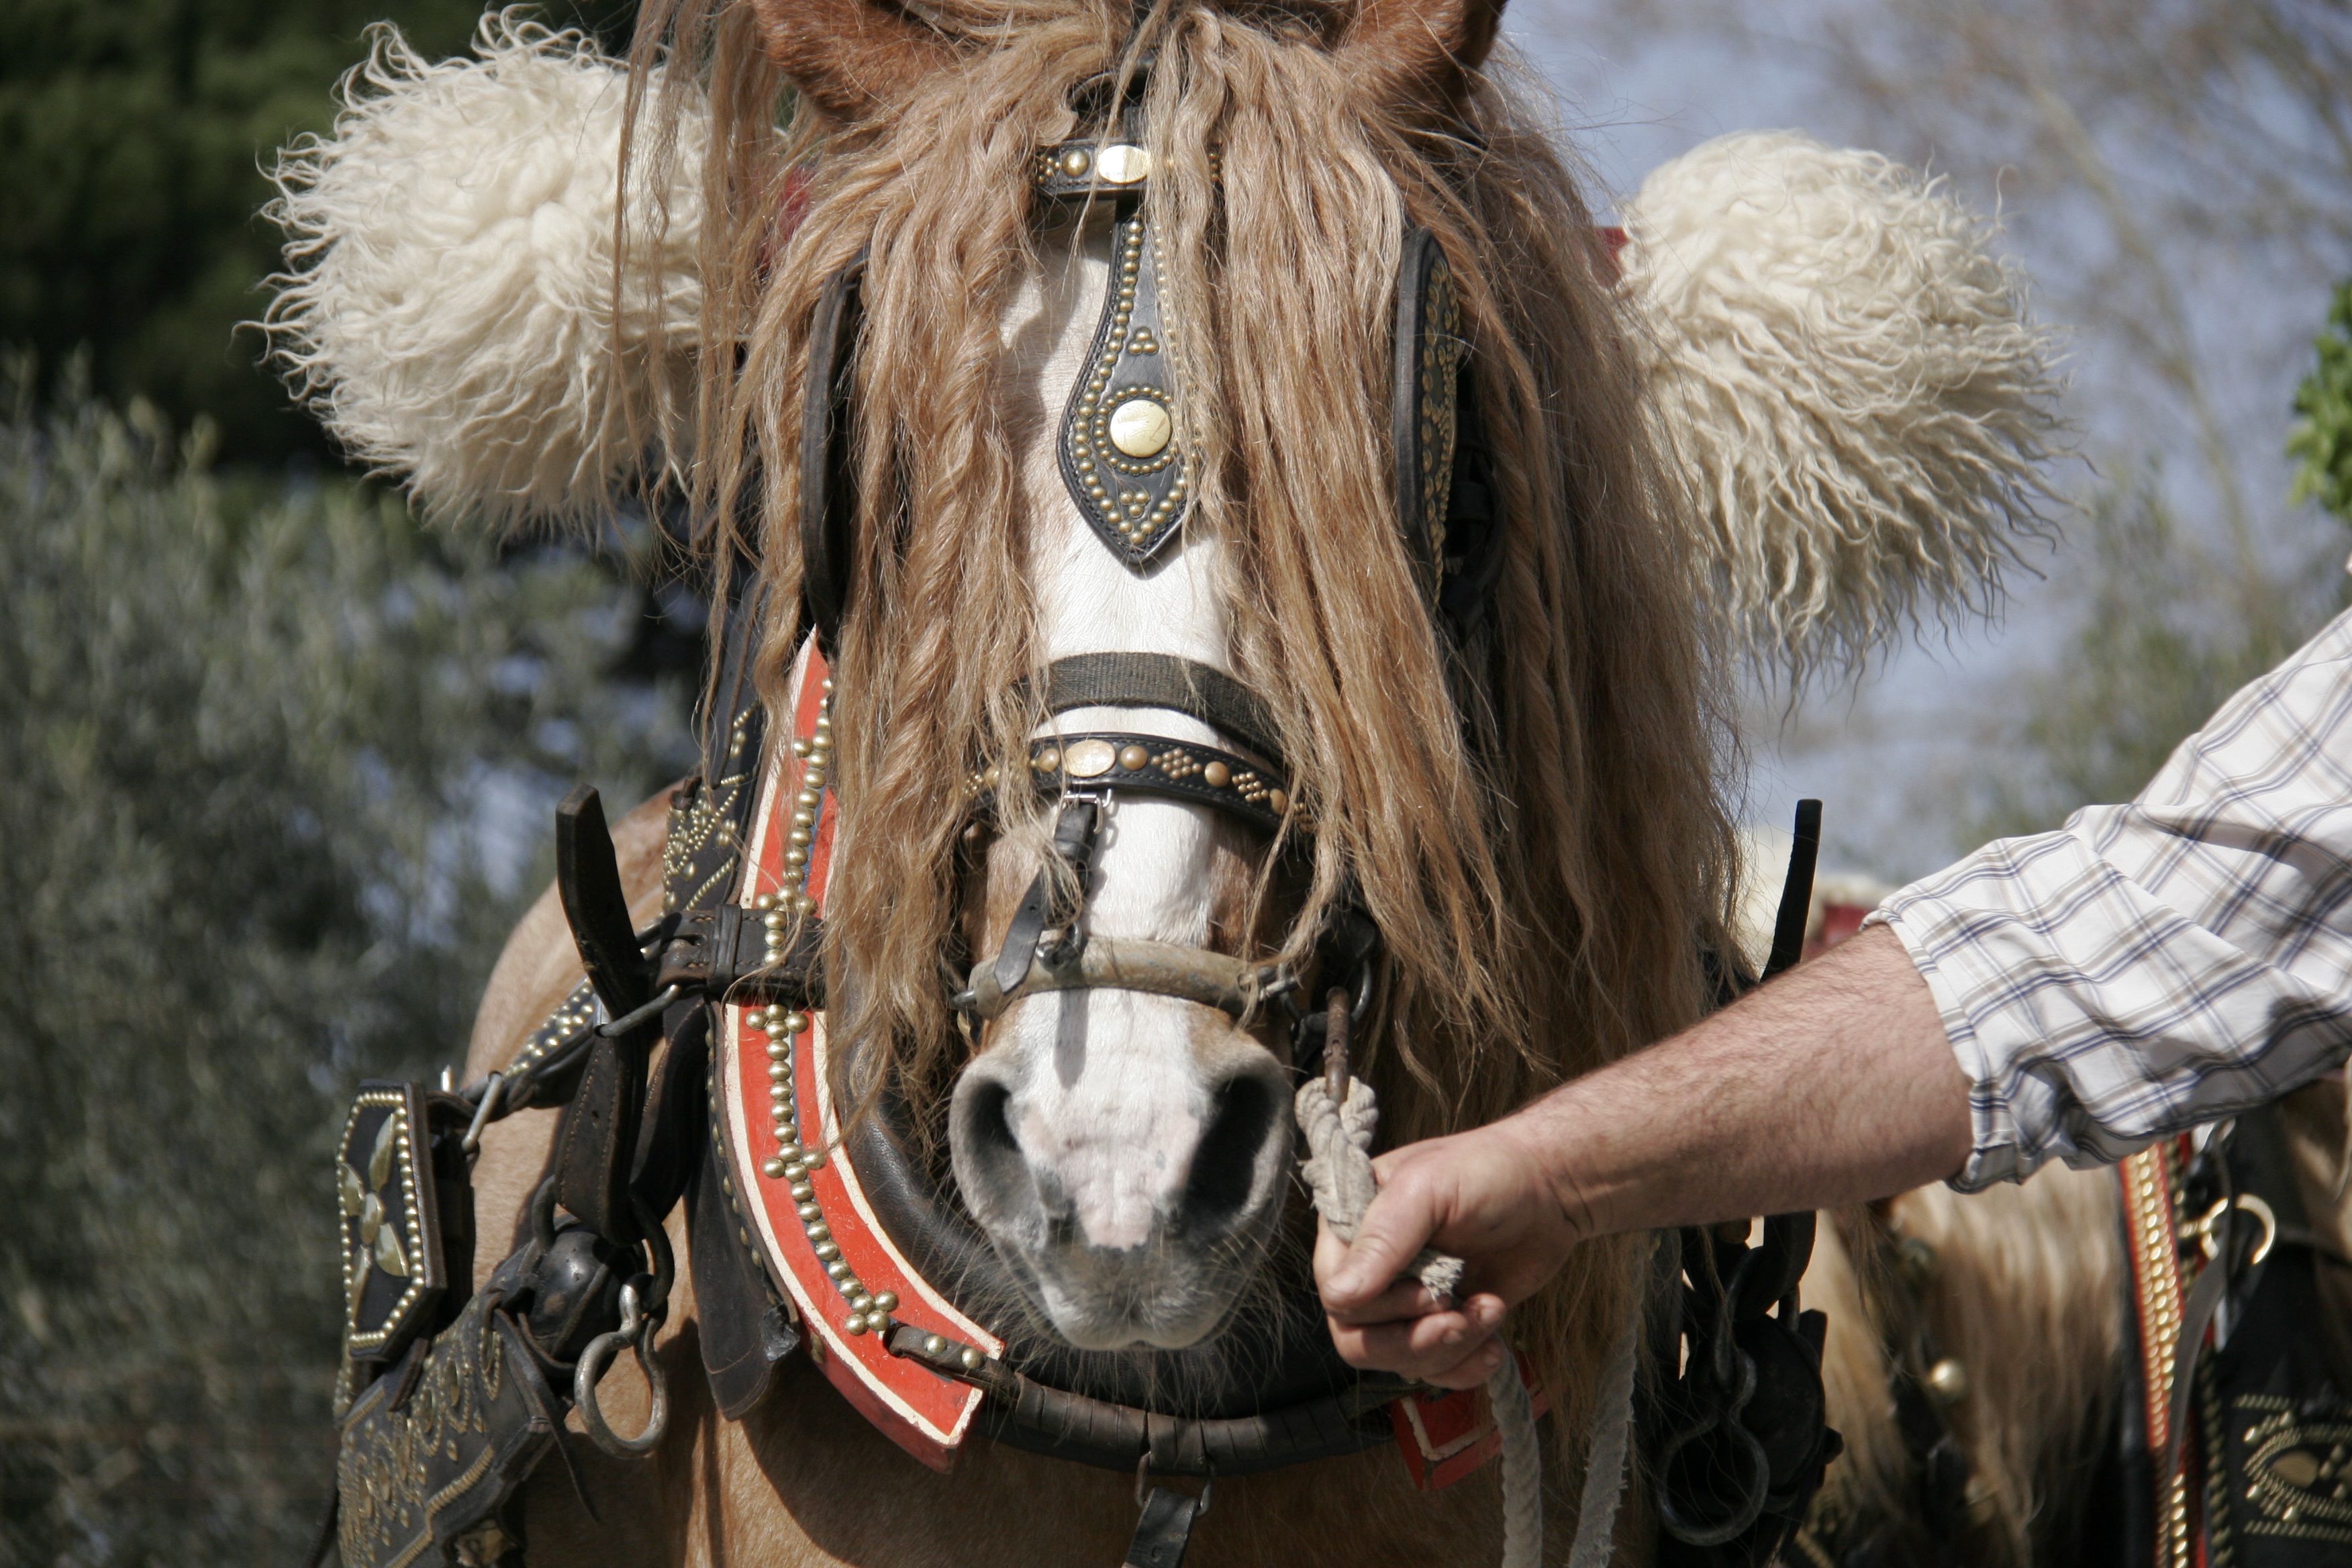
horse, costume, horsehair, horse face, horse ride, horse like mammal